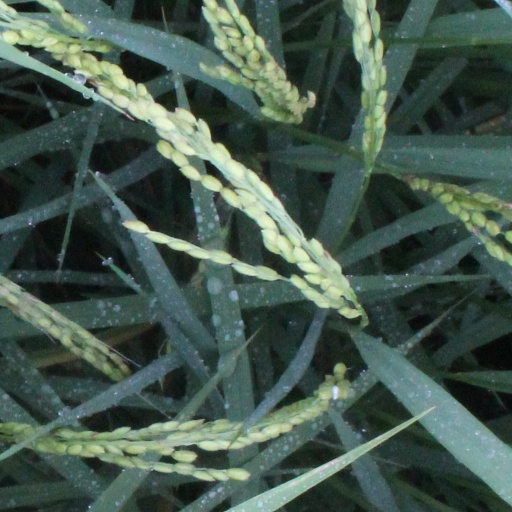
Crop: rice